Dhilluku Dhuddu 2

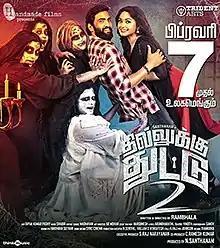
Poster

Dhilluku Dhuddu 2 is a 2019 Indian Tamil-language horror comedy film written and directed by Rambhala. The film stars Santhanam and Shritha Sivadas, while Rajendran and Urvashi play supporting roles. The film's soundtrack is composed by Shabir. The film is a spiritual sequel to 2016 film "Dhilluku Dhuddu" and is the second film in the "Dhilluku Dhuddu" film series. The movie was released to mixed reviews but was a surprise hit at the box-office.